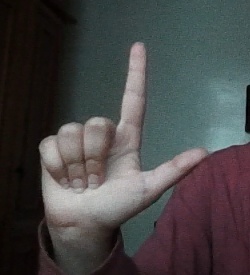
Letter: laam